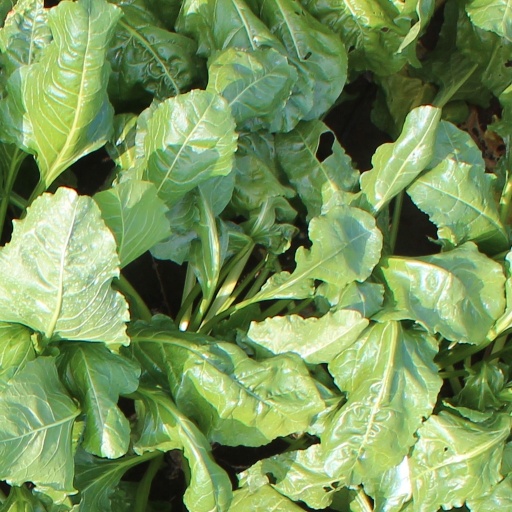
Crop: sugar beet